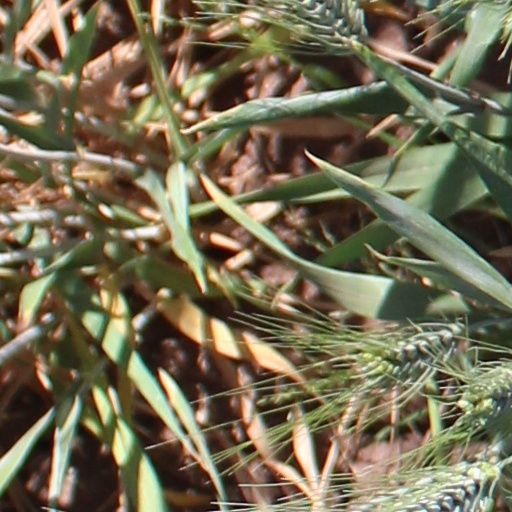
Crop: wheat